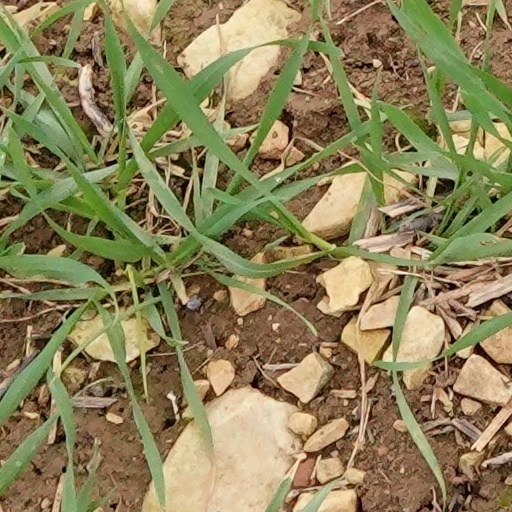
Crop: wheat